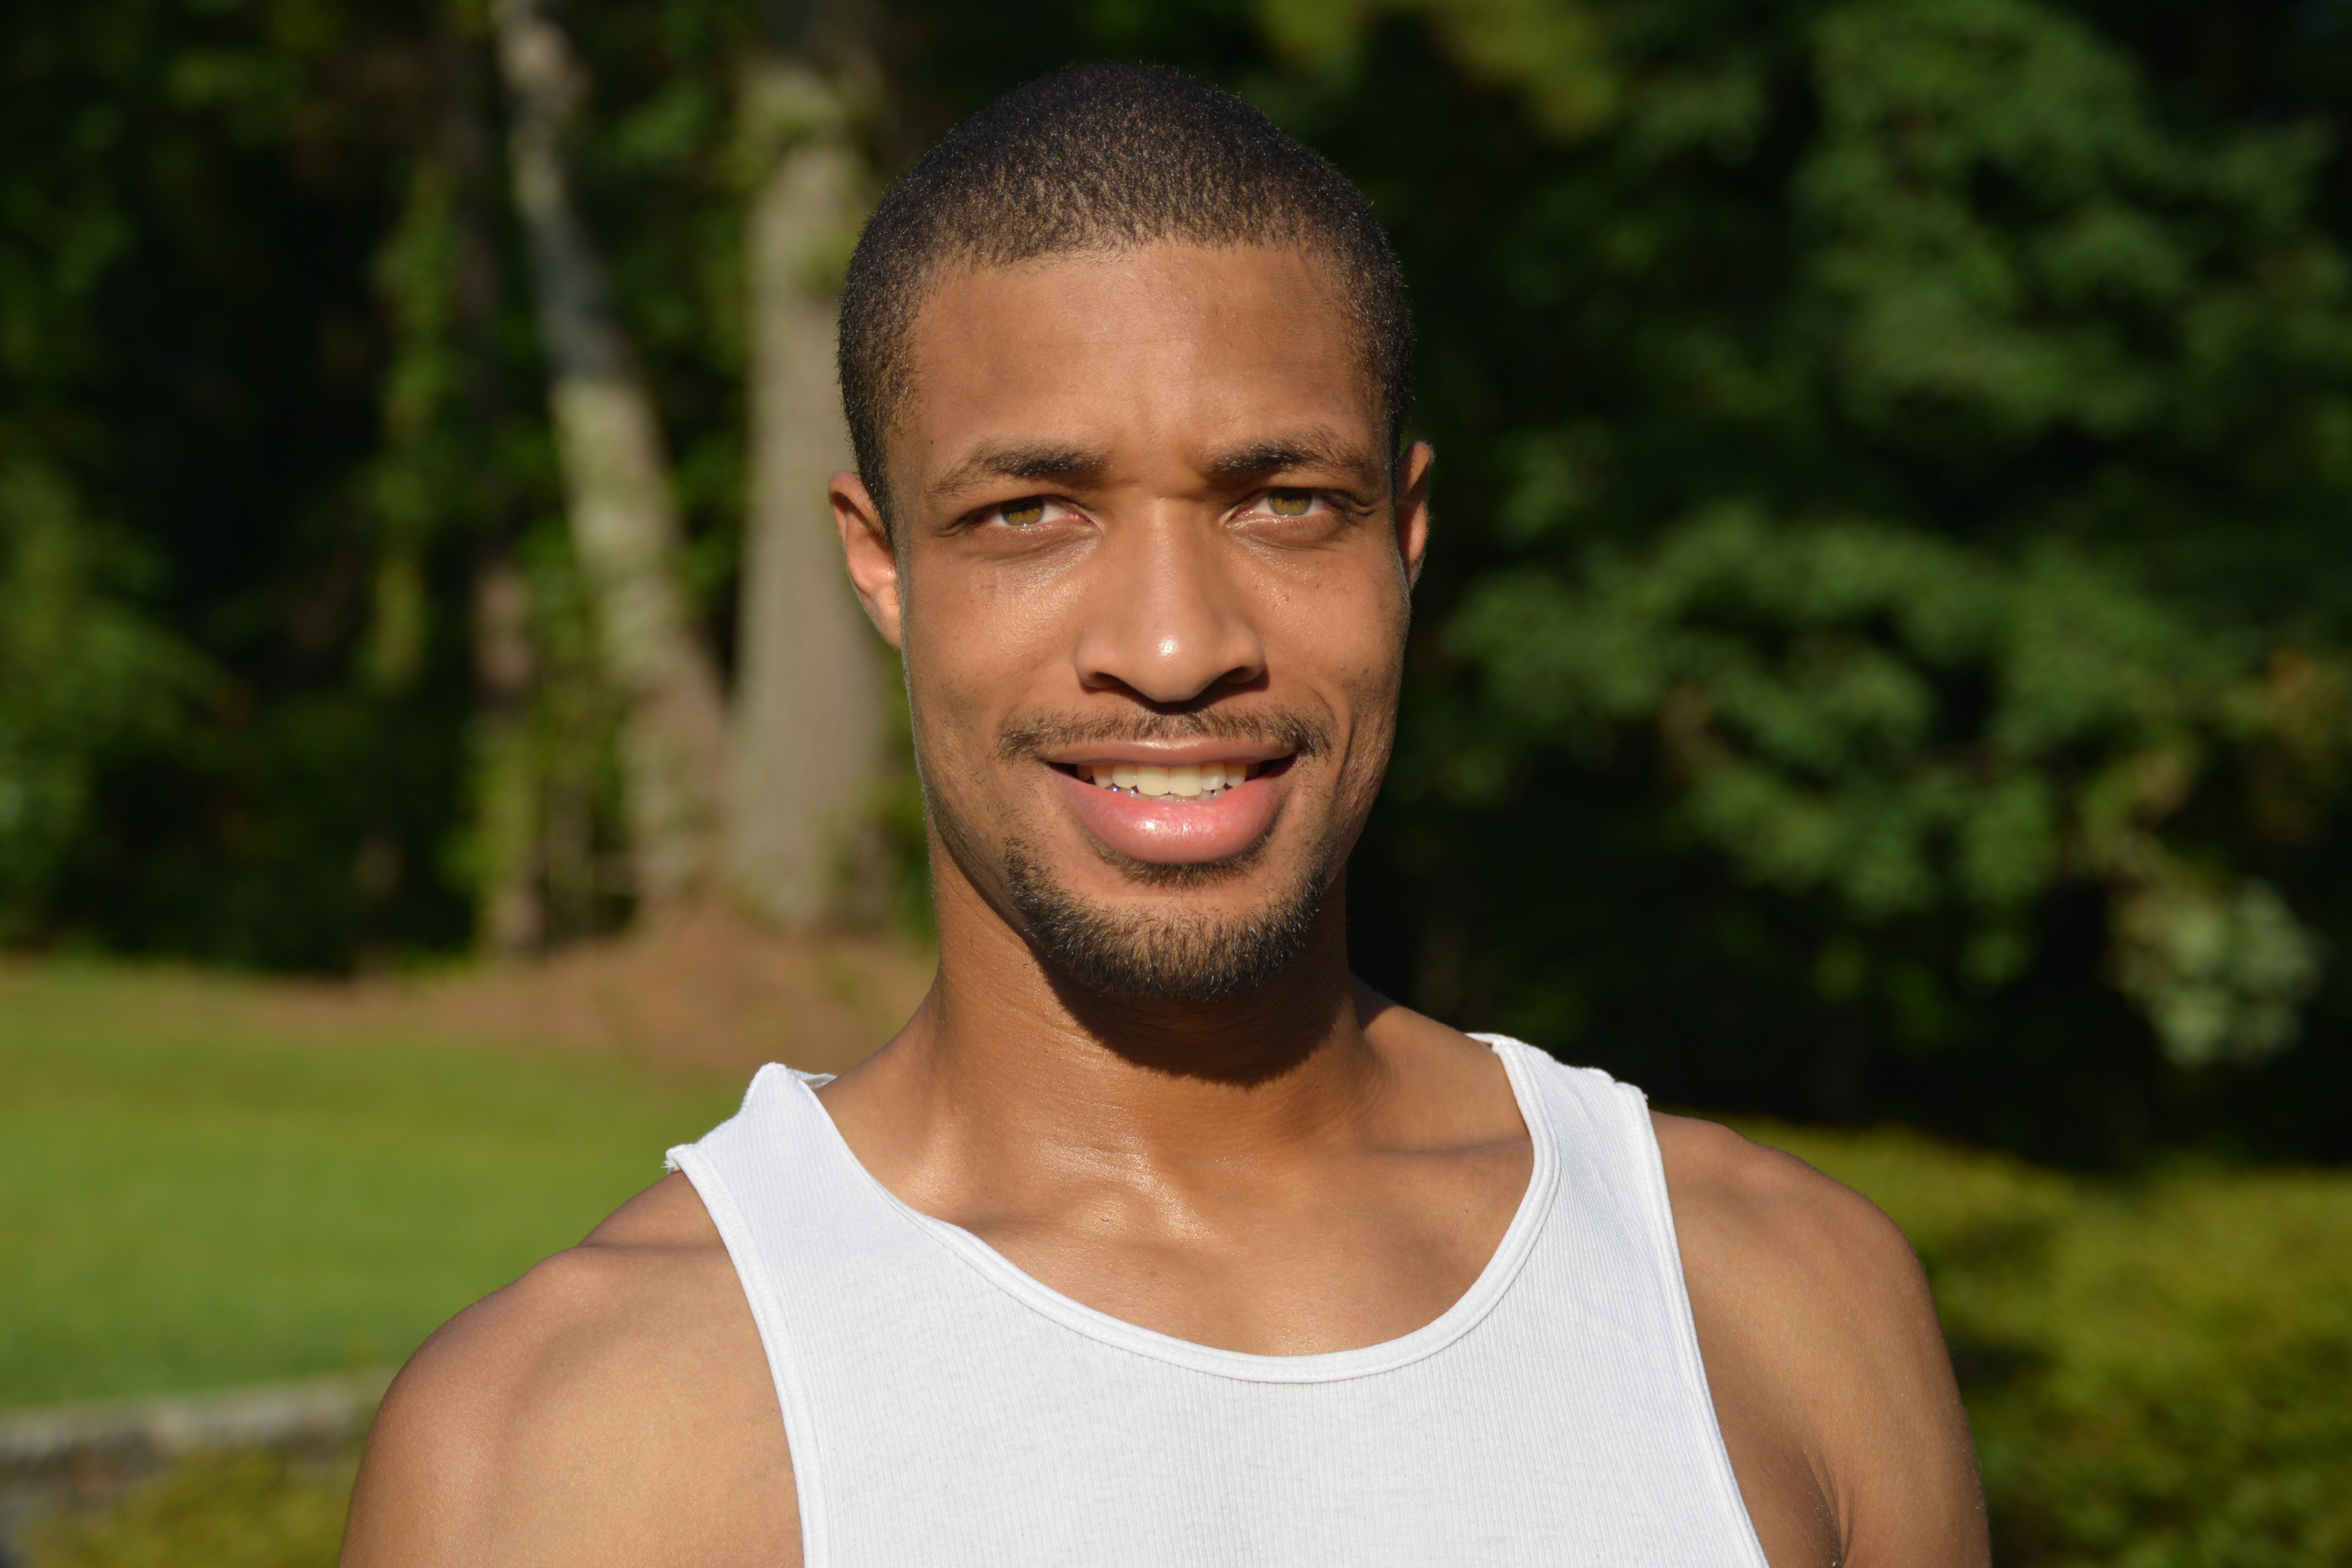
smile, happy, pretty, hazel, eyes, model, glen Thomas, fitness, modeling, hair, face, shoulder, chin, male, hairstyle, forehead, muscle, neck, chest, photography